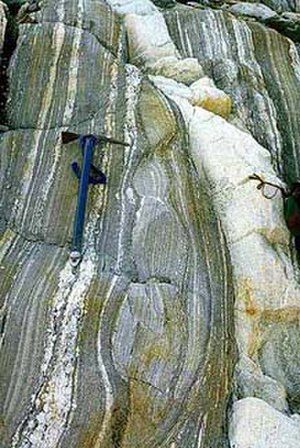
Geologi / Materialer / Bjergarter og jordarter
Den metamorfe gnejs har oftest folieret eller båndet struktur.
Geologi er en geovidenskab, der som emne har den faste jordklode med dens bjergarter og jordarter og disses sammensætning, dannelse og omdannelse gennem tiden. Geologi beskæftiger sig med jordklodens materialer, med de processer som danner materialerne og med de lange tidsrum, gennem hvilke processerne virker. Indenfor geologien studeres også solsystemets klippeplaneter og måner, fx Mars og Månen. Den geologiske videnskab overlapper de andre geovidenskaber, fx hydrologi, geofysik og meteorologi, samt biologi, gennem underdisciplinen palæontologi, studiet af fortidens dyr og planter.